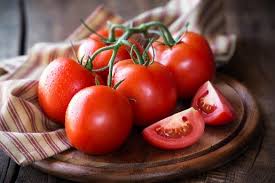
Waste category: biological